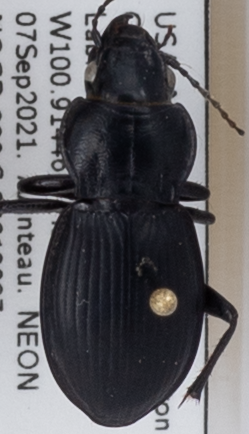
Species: Cyclotrachelus torvus
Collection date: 2021-09-07
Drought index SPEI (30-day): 0.24
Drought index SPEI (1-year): -1.69
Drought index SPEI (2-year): -1.45